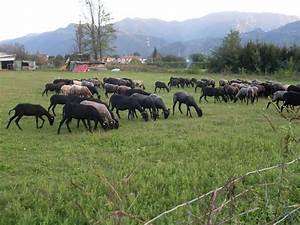
Label: sheep